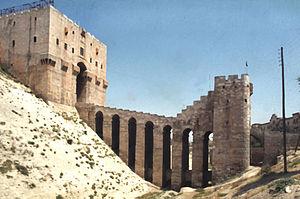
Alep est une ville de Syrie, chef-lieu du gouvernorat d'Alep, le gouvernorat de Syrie le plus peuplé, situé dans le Nord-Ouest du pays. Pendant des siècles, Alep a été la ville la plus grande de la région syrienne et la troisième plus grande ville de l'Empire ottoman. Avec une population de 2 132 100 habitants en 2004, Alep était la ville la plus peuplée du pays et du Levant avant l'arrivée de la guerre civile.
Cette liste de ponts de Syrie a pour vocation de présenter une liste de ponts remarquables de Syrie, tant par leurs caractéristiques dimensionnelles, que par leur intérêt architectural ou historique.